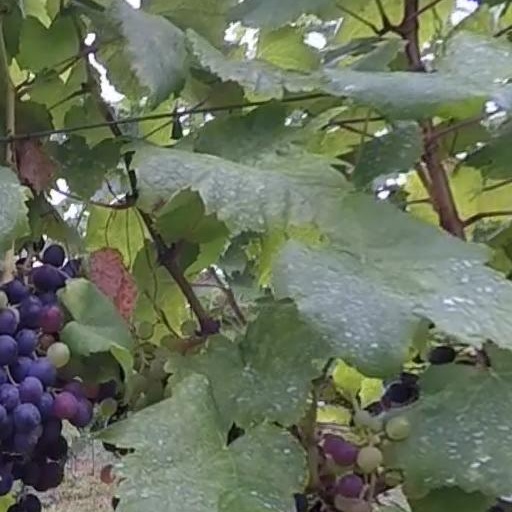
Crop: grape